The Flip Wilson Show

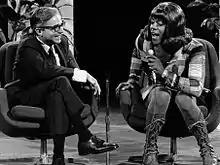
Geraldine (Wilson) interviews sex expert Dr. David Reuben (1971)

The Flip Wilson Show is an hour-long variety show that originally aired in the US on NBC from September 17, 1970, to June 27, 1974. The show starred American comedian Flip Wilson; the program was one of the first American television programs starring a black person in the title role to become highly successful with a white audience. Specifically, it was the first successful network variety series starring an African American. During its first two seasons, it was the nation's second most watched show according to Nielsen ratings.